Micha Ullman

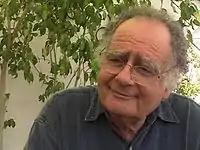
Micha Ullman in 2006

Ullman was born in Tel Aviv to German Jews who immigrated to Mandate Palestine in 1933. As a teenager, he attended the Kfar HaYarok agricultural school.